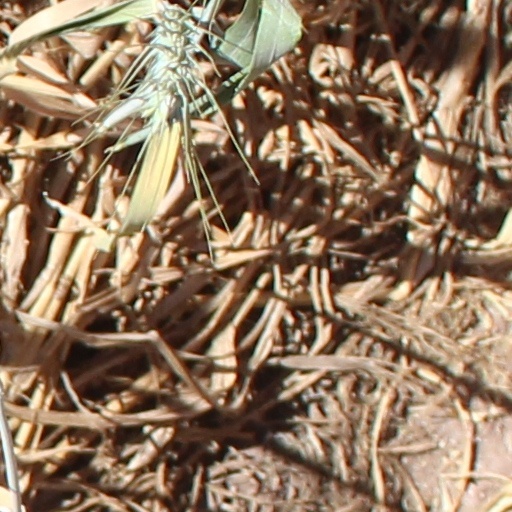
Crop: wheat